Yatomi

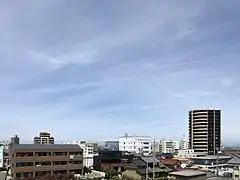
Yatomi Skyline

Yatomi is located in the coastal flatlands of far western Aichi Prefecture, bordering Mie Prefecture on the west. It has a short coastline with Mikawa Bay on the Pacific Ocean to the southeast.